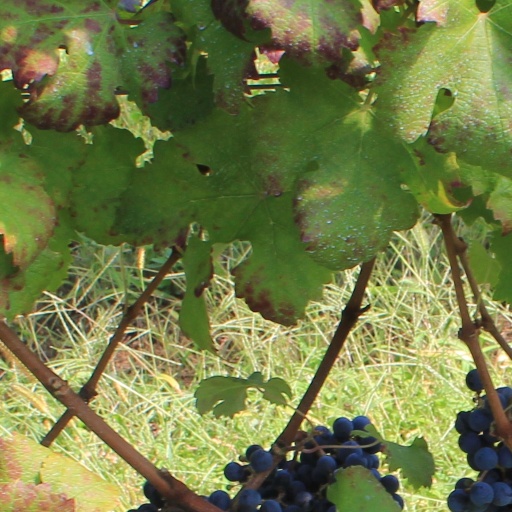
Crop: grape